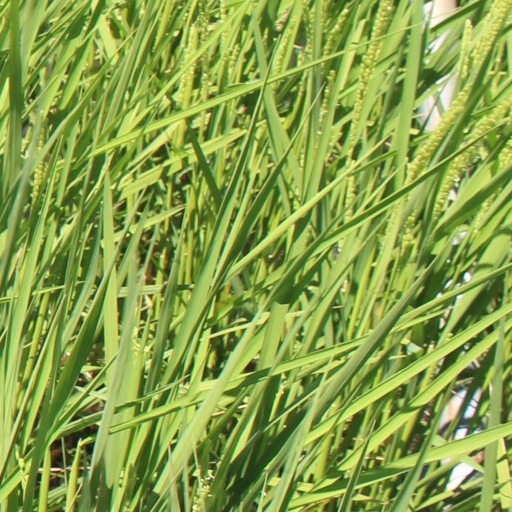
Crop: rice